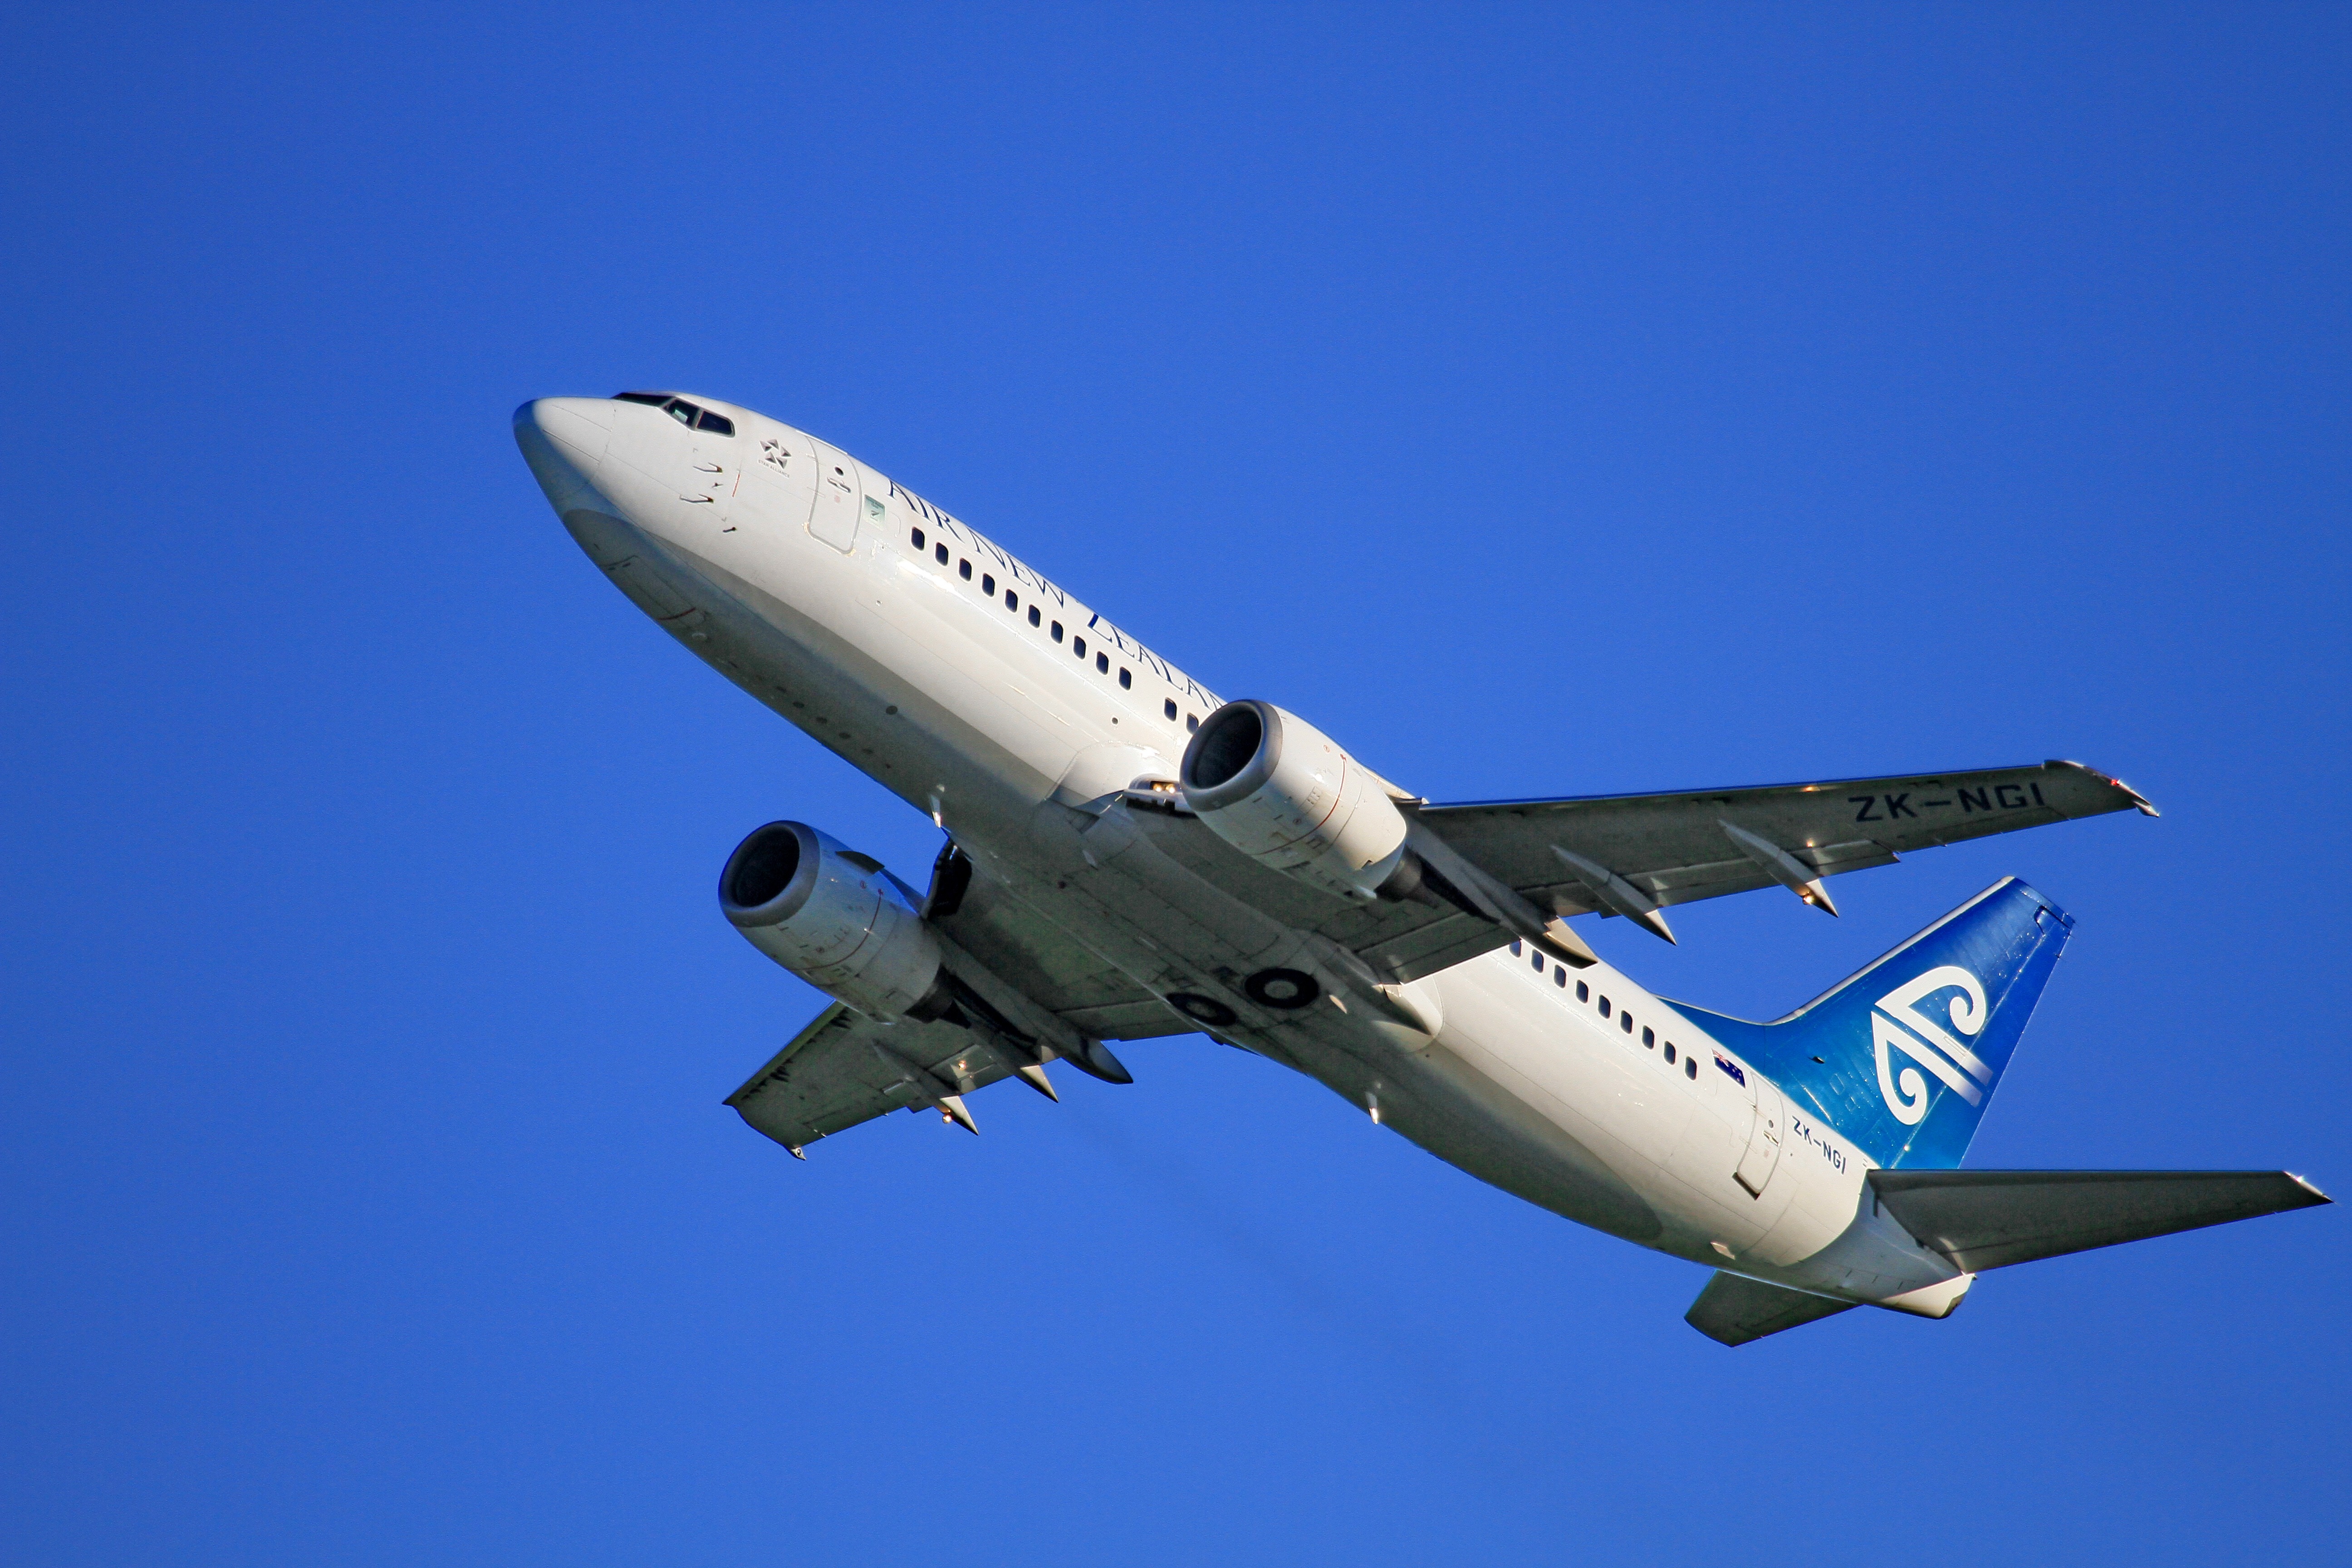
wing, sky, travel, airplane, aircraft, transport, environment, vehicle, airline, aviation, flight, industry, energy, airliner, airbus, scene, pollution, blu, fuel, boeing, takeoff, passenger aircraft, jet aircraft, boeing 777, boeing 767, air travel, boeing 737, atmosphere of earth, wide body aircraft, narrow body aircraft, aerospace engineering, boeing 737 next generation, air new zealand, aircraft take off, boeing 737 319